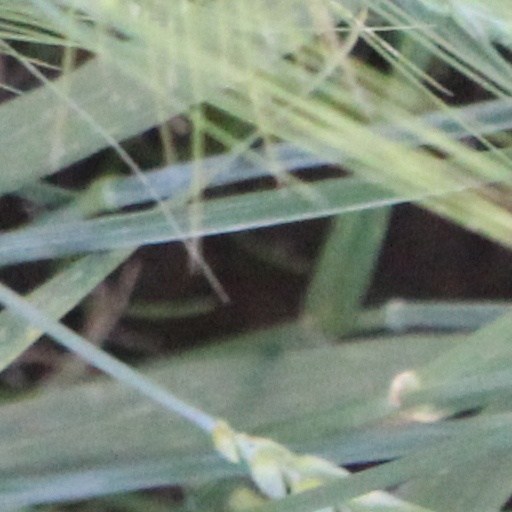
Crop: wheat